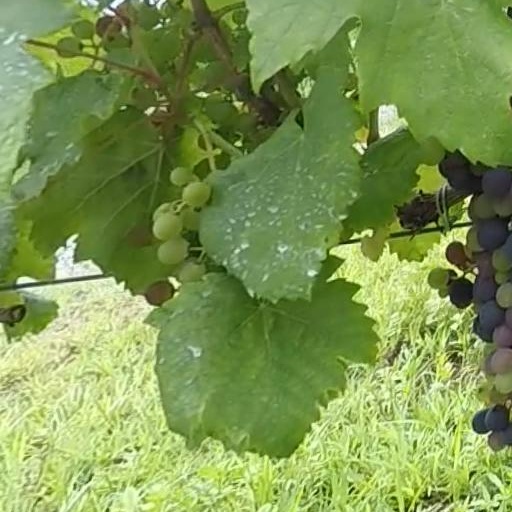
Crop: grape